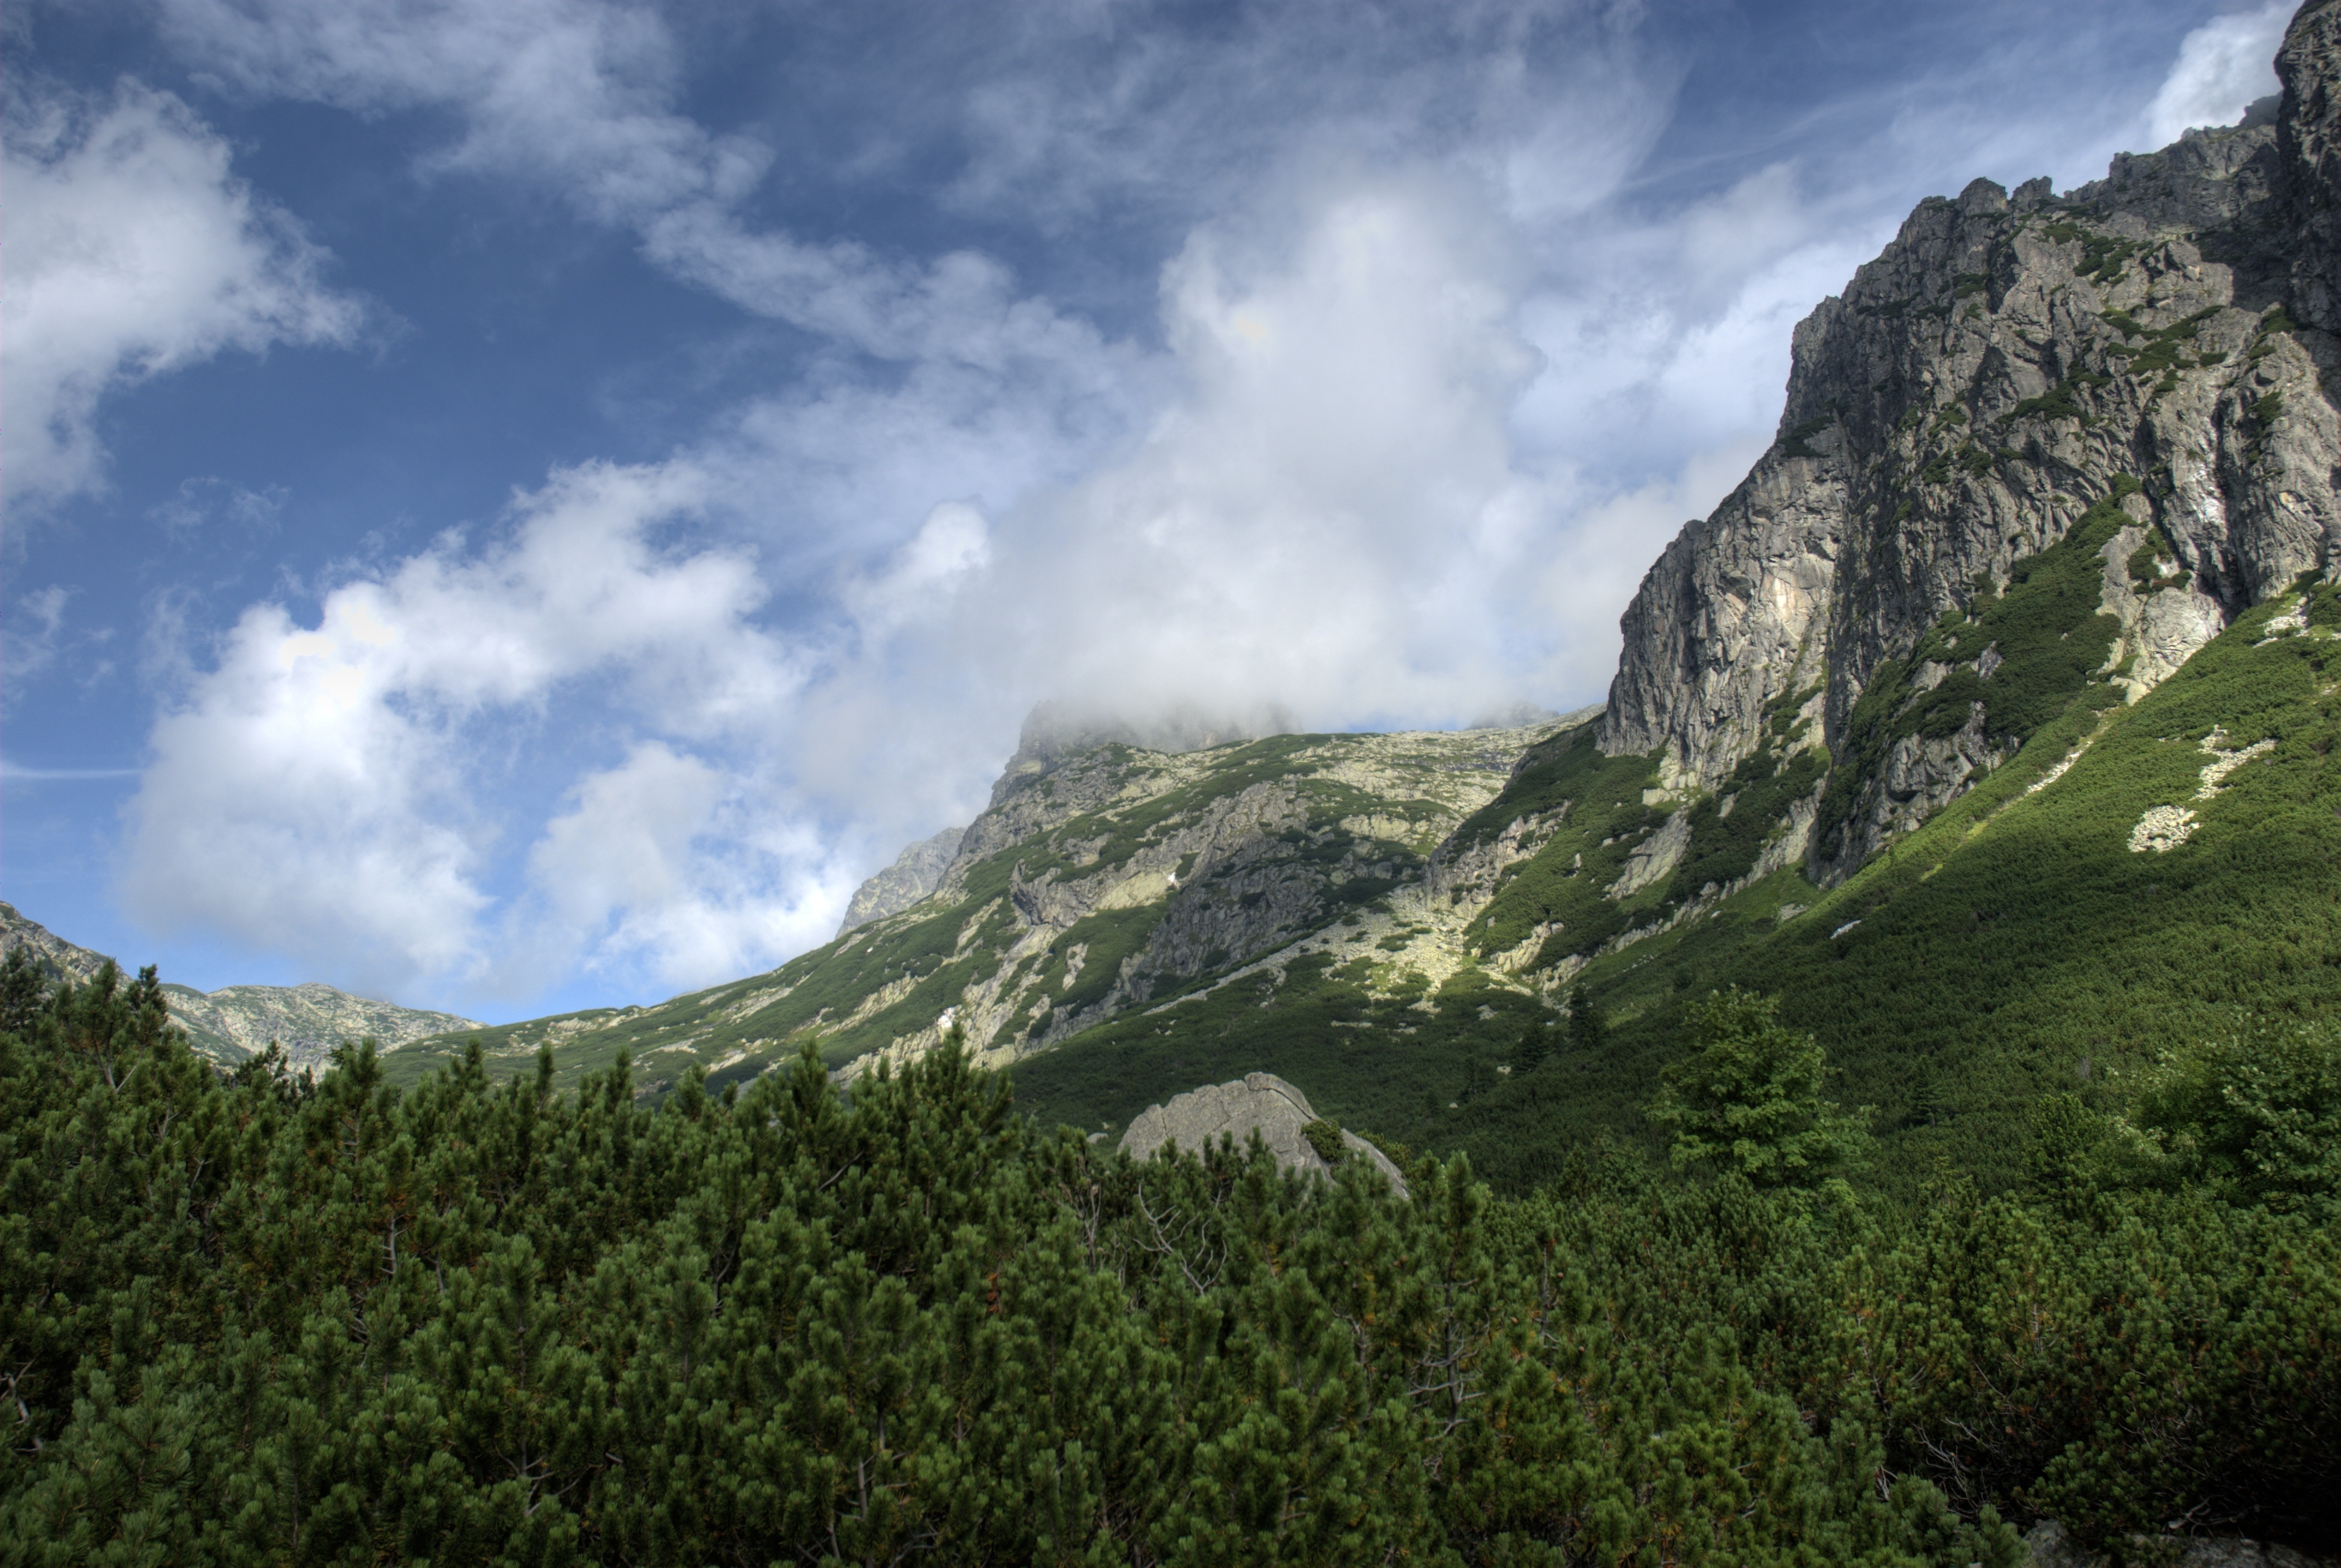
landscape, nature, wilderness, mountain, cloud, sky, meadow, hill, view, valley, mountain range, cliff, holiday, tourism, highland, terrain, ridge, top view, rocks, mountains, alps, plateau, fell, top, loch, ecosystem, tatry, slovakia, landform, the high tatras, mountain pass, the slovak tatras, geographical feature, mountainous landforms